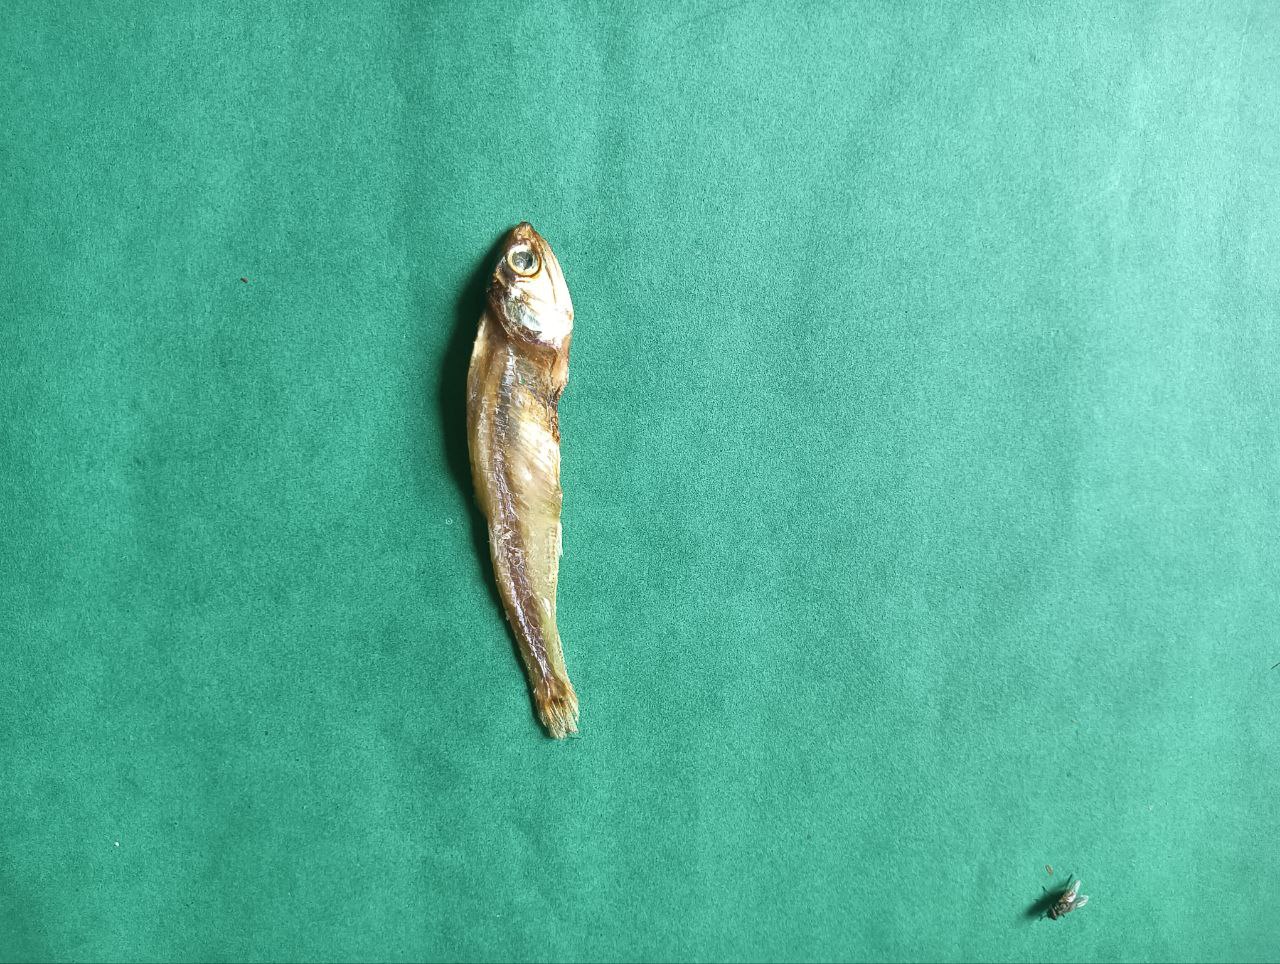
Species: narkeli